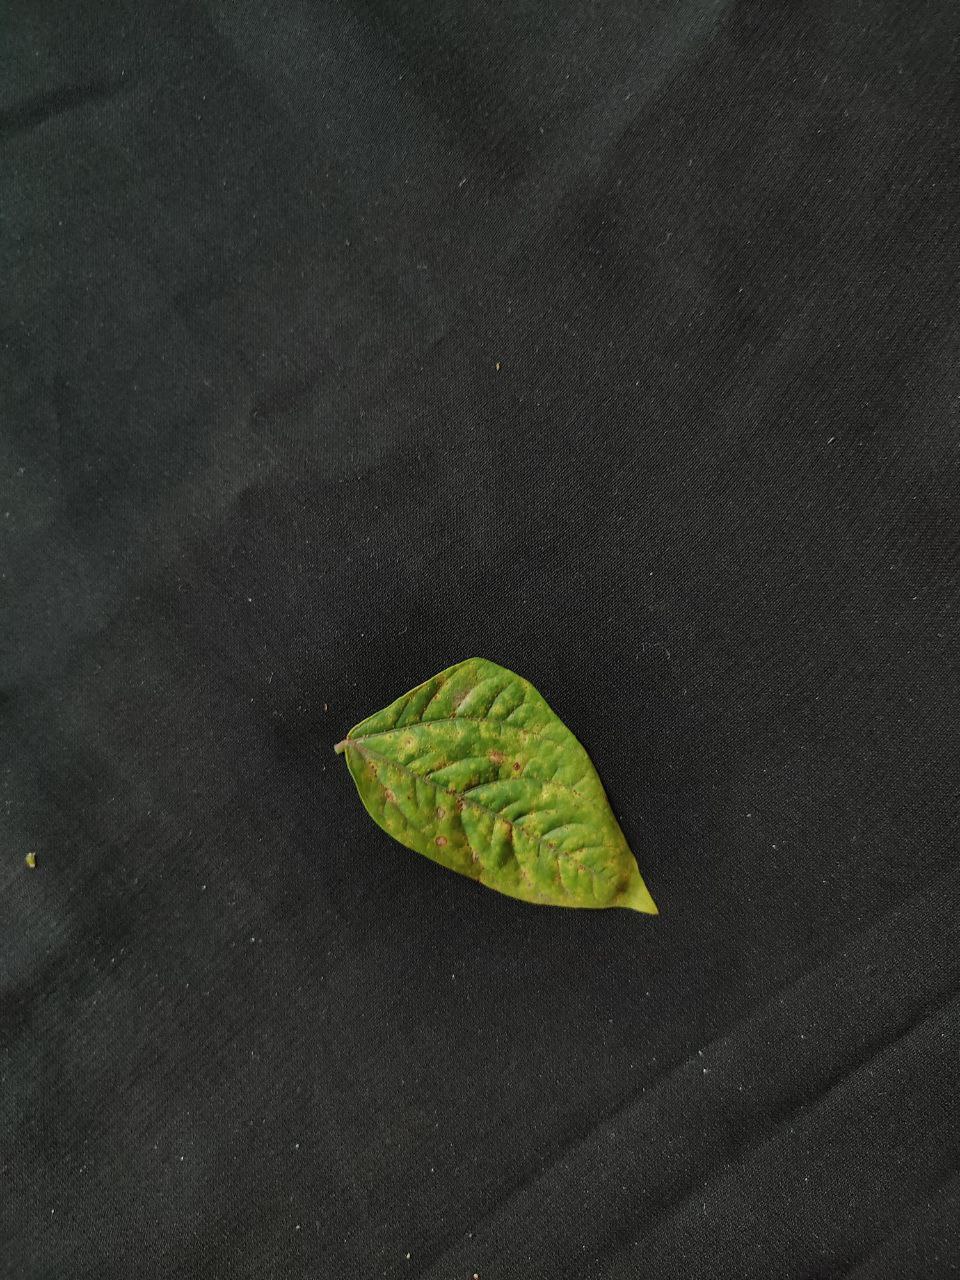
Crop: cowpea
Leaf condition: Septoria leaf spot